Floor trader

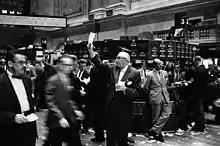
The New York stock exchange trading floor in September 1963, showing floor traders and floor brokers

A floor trader is a member of a stock or commodities exchange who trades on the floor of that exchange for their own account. The floor trader must abide by trading rules similar to those of the exchange specialists who trade on behalf of others. The term should not be confused with floor broker.